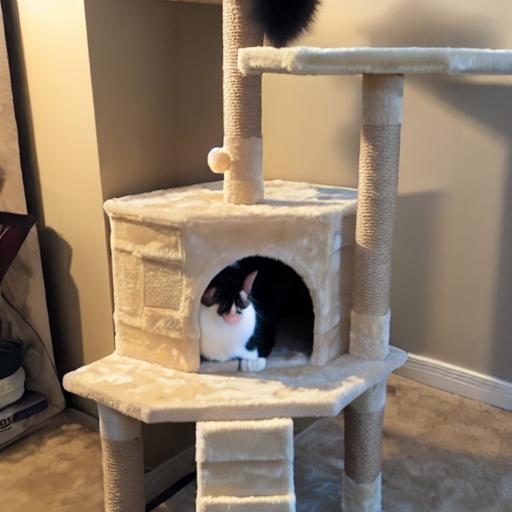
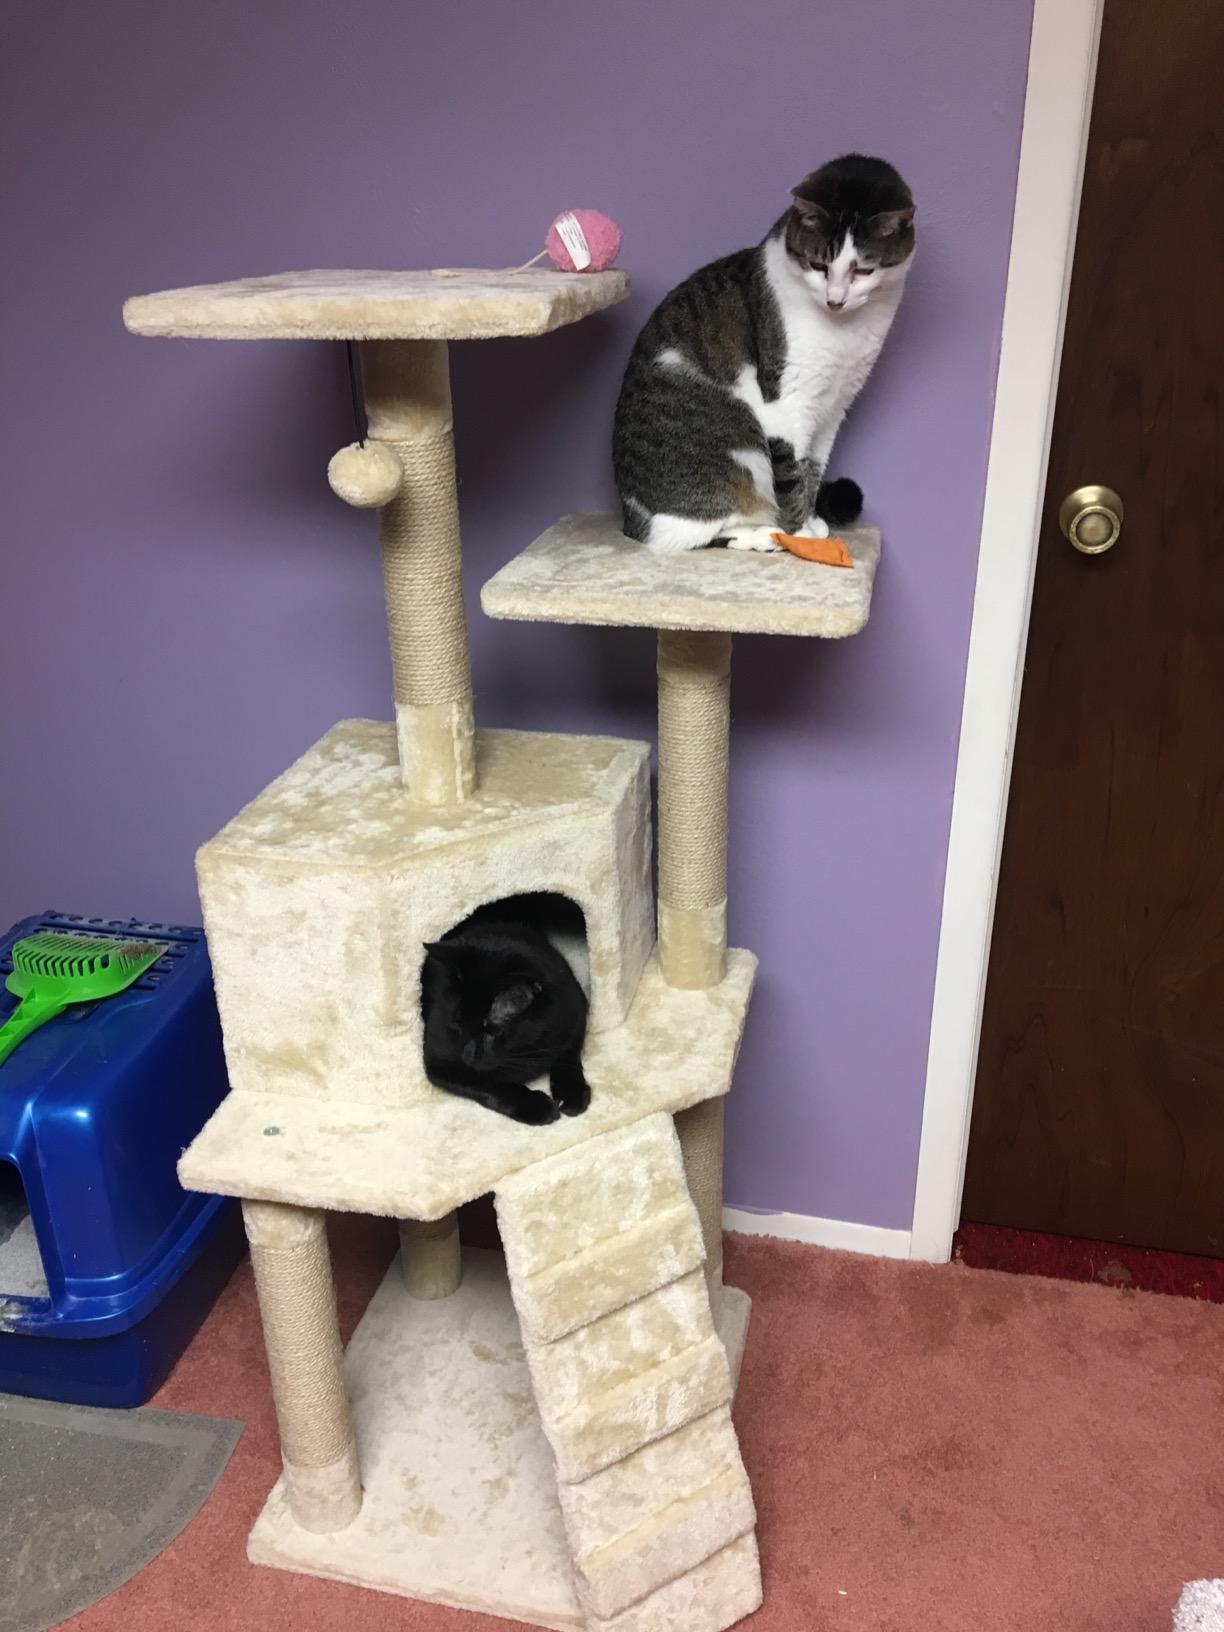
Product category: items_cat tree
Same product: no